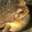
Label: frog